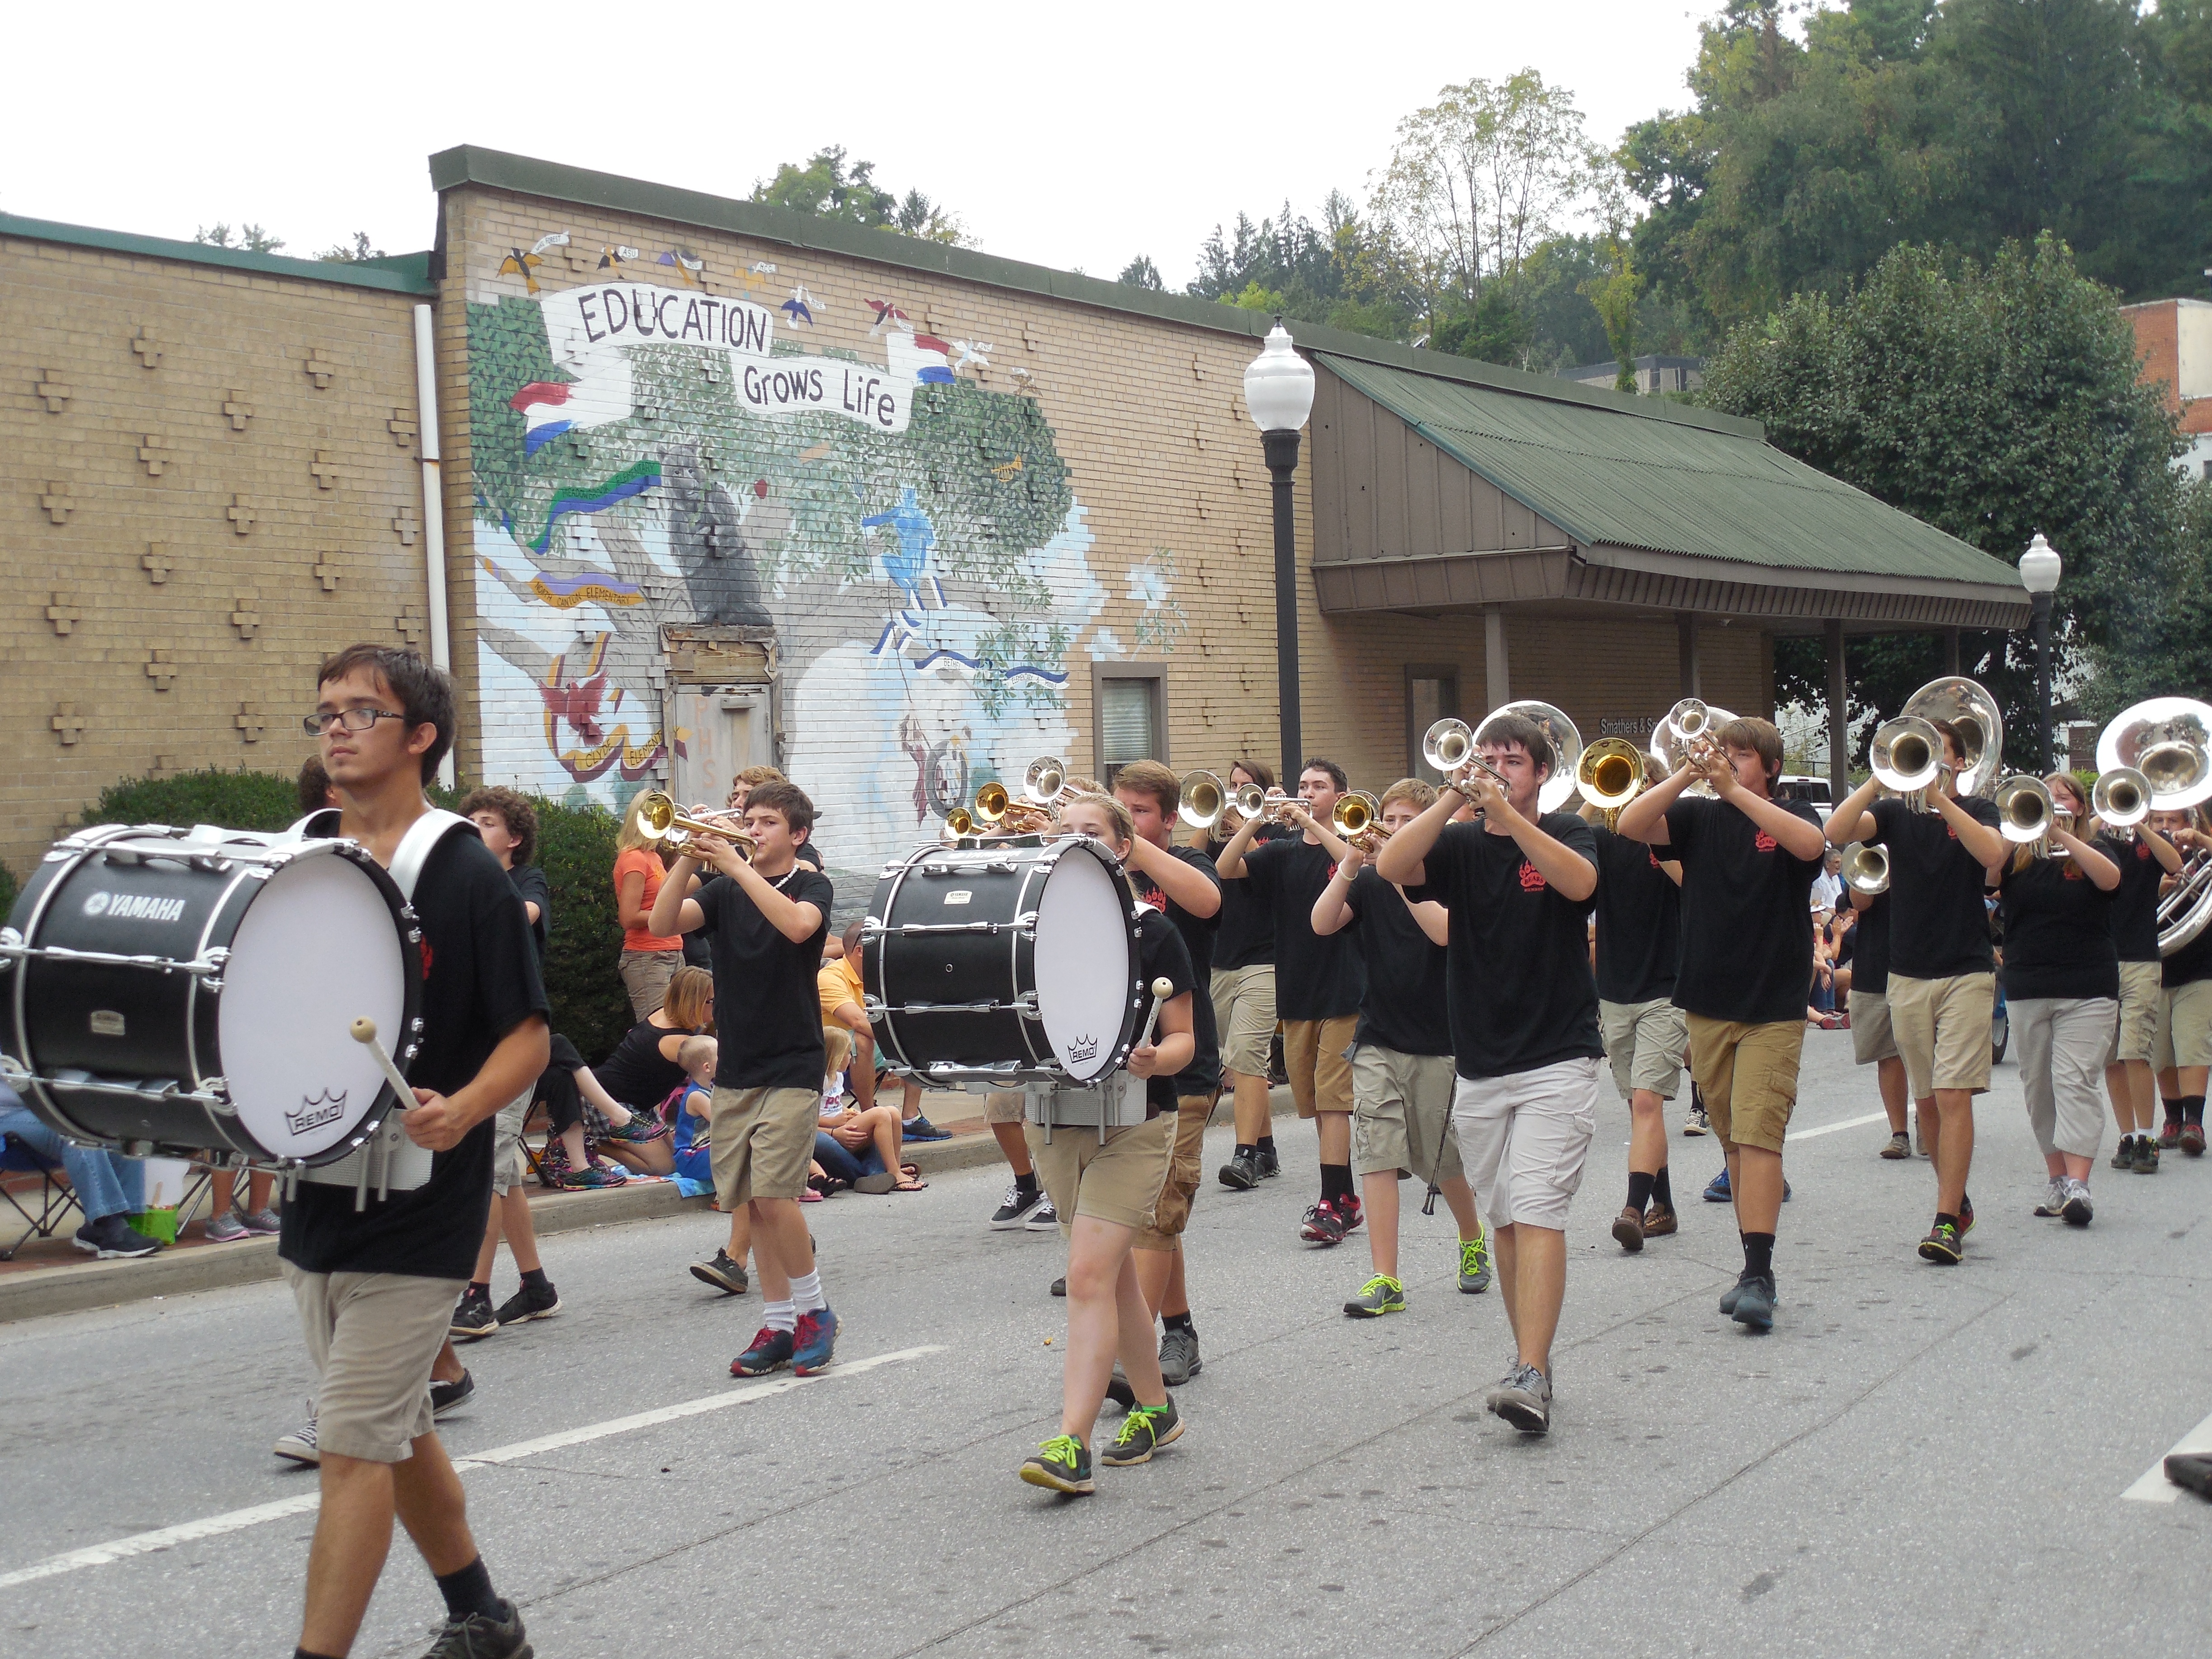
music, people, wood, white, play, band, equipment, instrument, musician, acoustic, parade, drumstick, percussion, ceremony, festival, bass, performance, sound, march, event, drums, drummer, rhythm, entertainment, beat, stick, bang, marching, snare